William R. Terrill

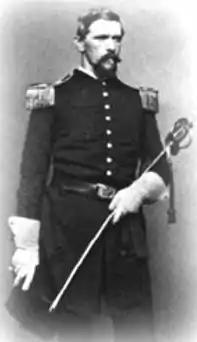

William Rufus Terrill (April 21, 1834 – October 8, 1862) was a United States Army soldier and general who was killed in action at the Battle of Perryville during the American Civil War. His Confederate brother James was also killed during the same war, making the Terrills one of the few sets of American brothers killed in action while commanding brigades.